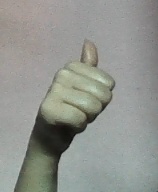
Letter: aleff